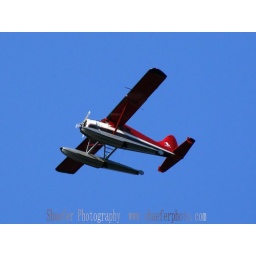
Red and white floatplane flying in blue Alaskan sky